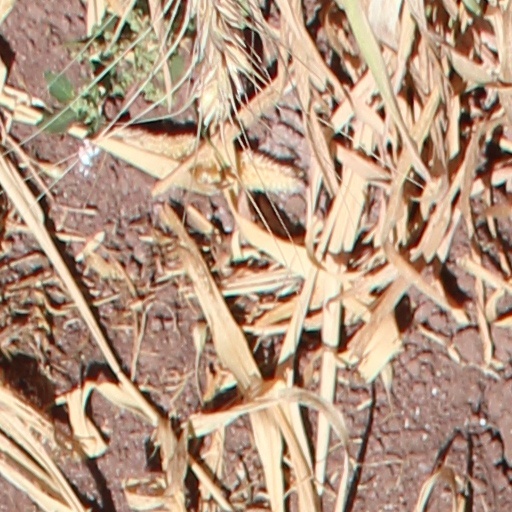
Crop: wheat